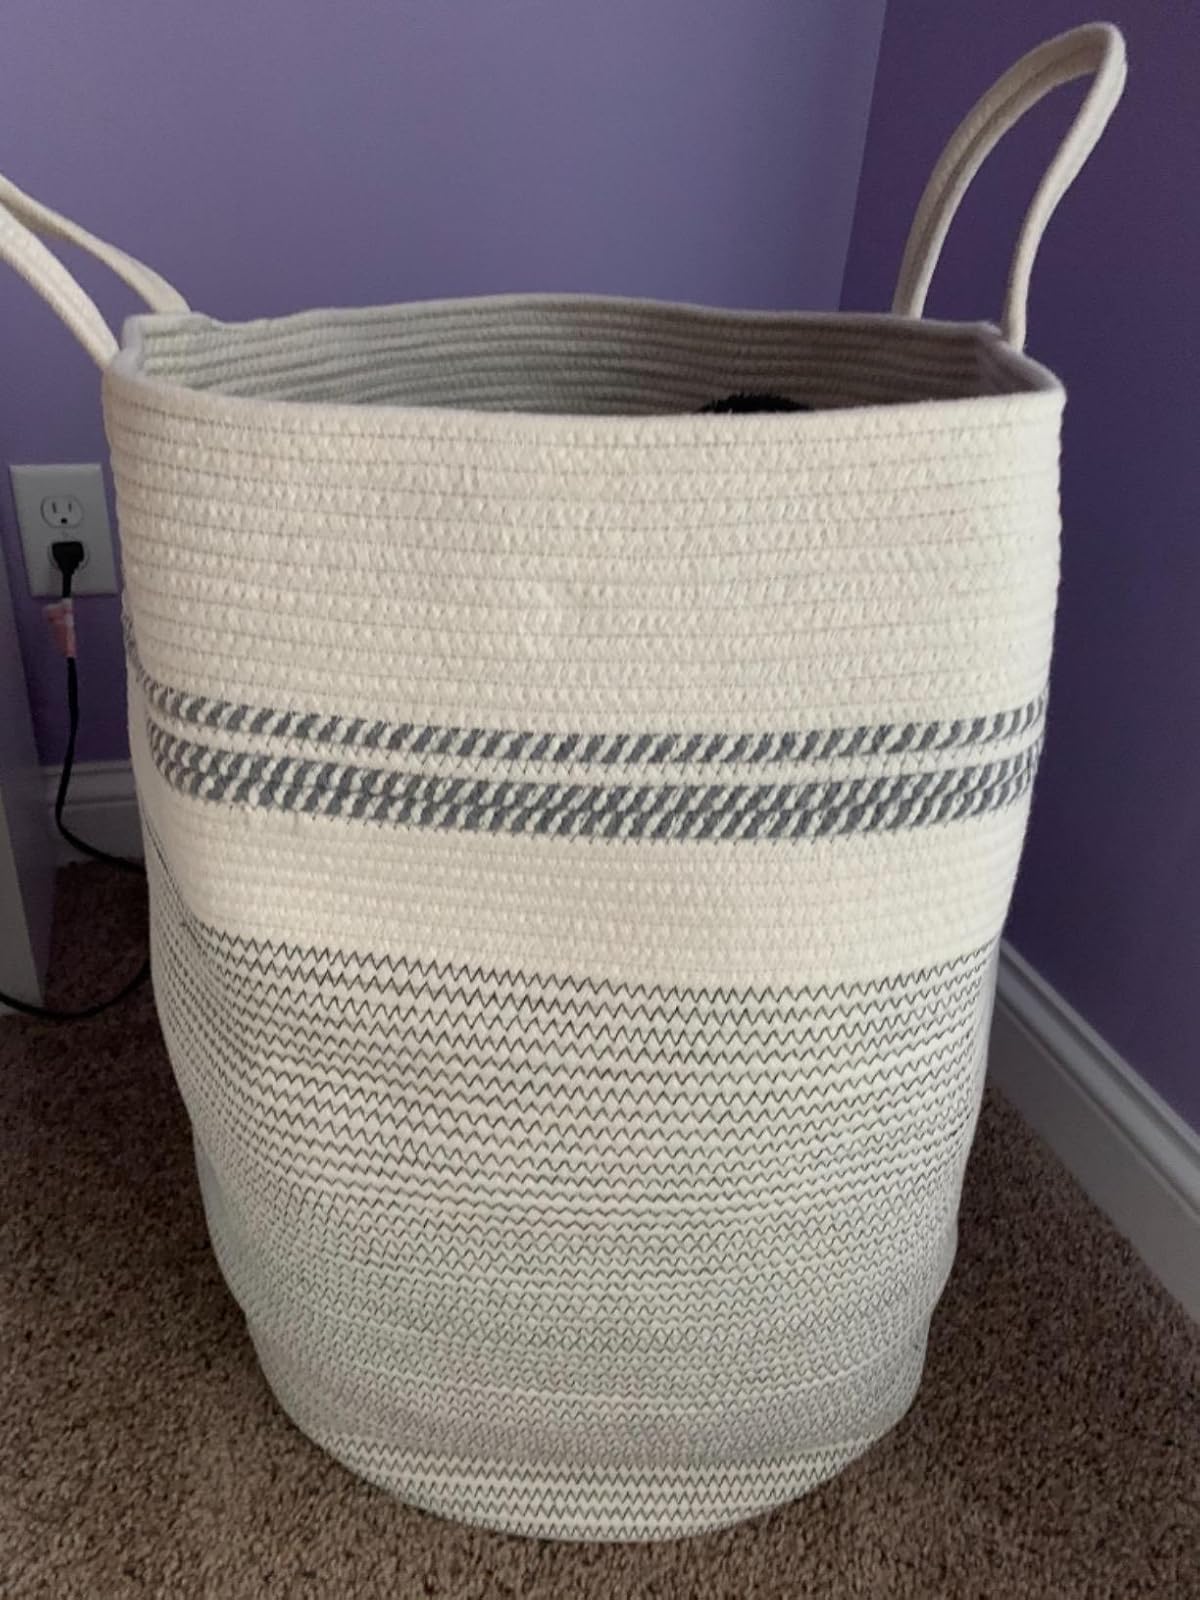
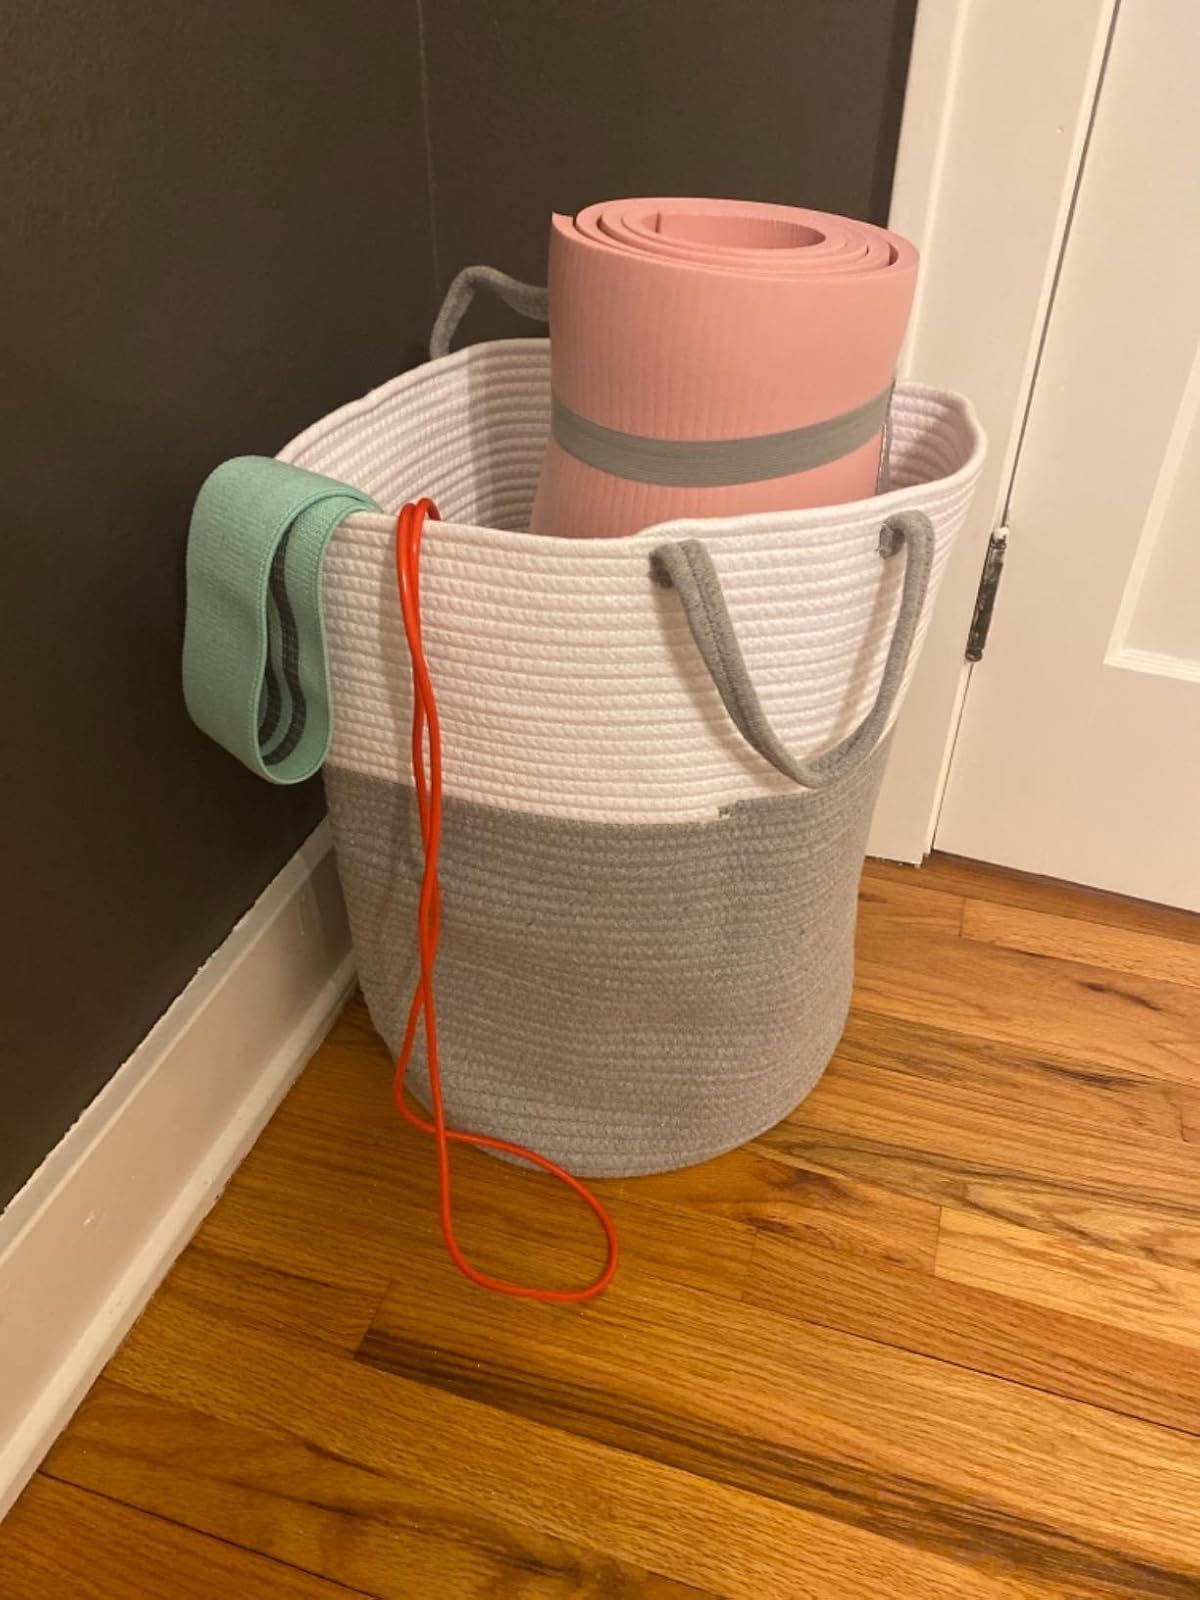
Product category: items_hamper
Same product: no